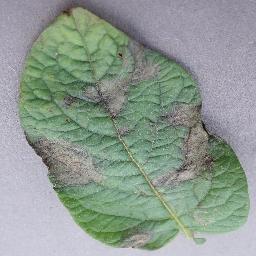
Label: Potato___Late_blight